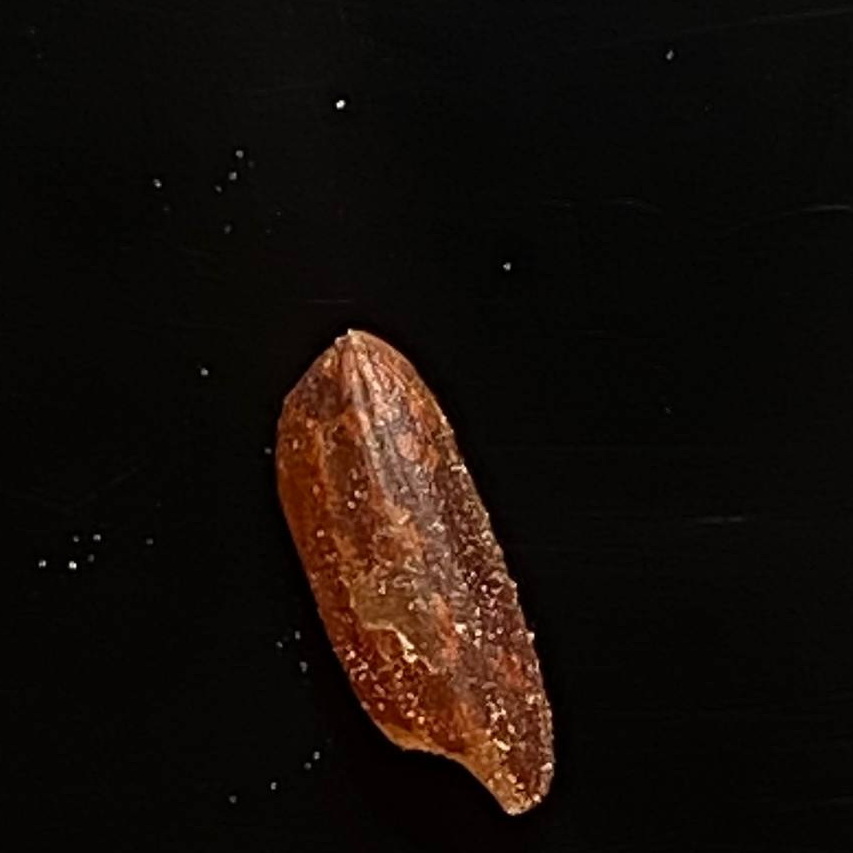
Rice variety: Ganjiya